Chiseldon Camp railway station

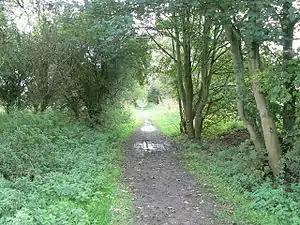
View from the site of Chiseldon Camp Halt towards the south

Chiseldon Camp Halt was a small railway station on the Midland and South Western Junction Railway line, south of Swindon in Wiltshire, England, between 1930 and 1961.